History of Morocco

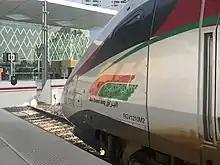
Al-Boraq, the first high speed rail service on the African continent.

Nationalist political parties, which subsequently arose under the French protectorate, based their arguments for Moroccan independence on declarations such as the Atlantic Charter, a joint United States-British statement that set forth, among other things, the right of all peoples to choose the form of government under which they live. The French regime also faced the opposition of the tribes — when the Berber were required to come under the jurisdiction of French courts in 1930, it increased support for the independence movement.